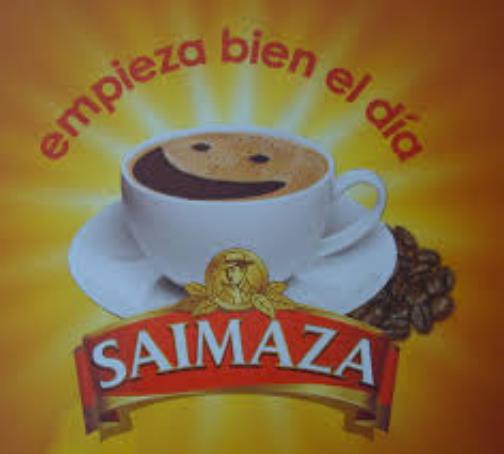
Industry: Food